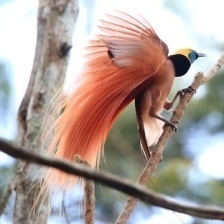
Species: BIRD OF PARADISE
Scientific name: STRELITZIA